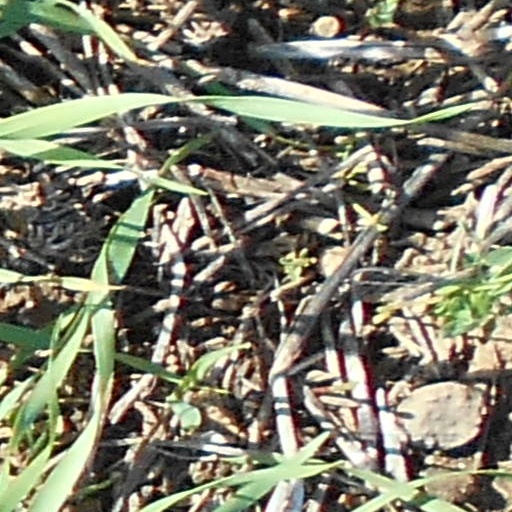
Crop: wheat